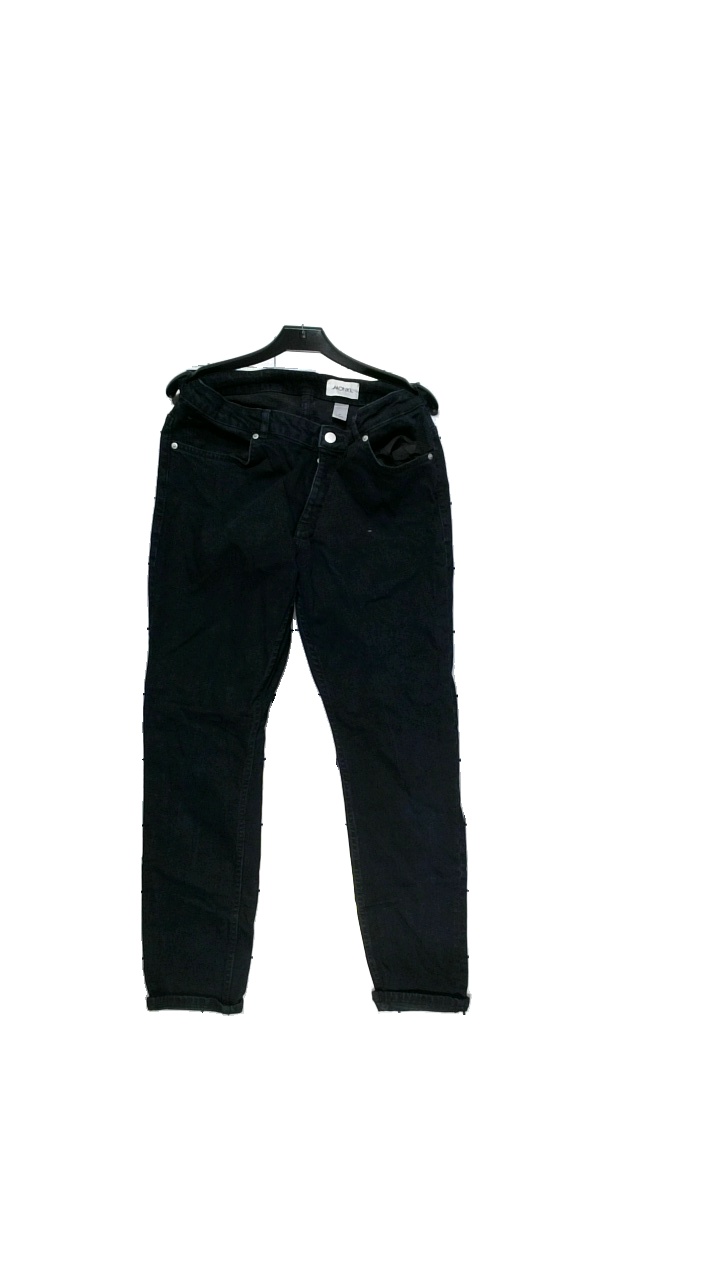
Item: Jeans (Ladies)
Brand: Monki
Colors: Black
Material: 99% cotton, 1% elastane
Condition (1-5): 4
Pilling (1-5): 4
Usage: Reuse
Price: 50-100